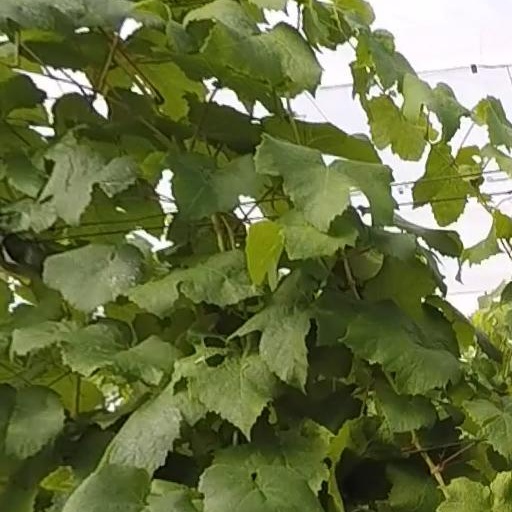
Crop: grape